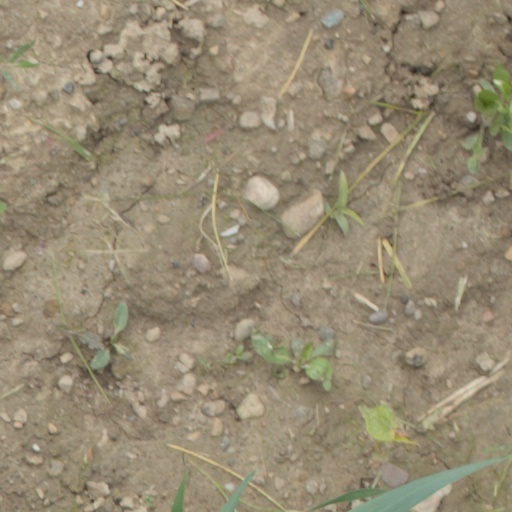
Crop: wheat